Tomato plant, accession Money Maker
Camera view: bottom (45 deg); turntable rotation: 90 degrees
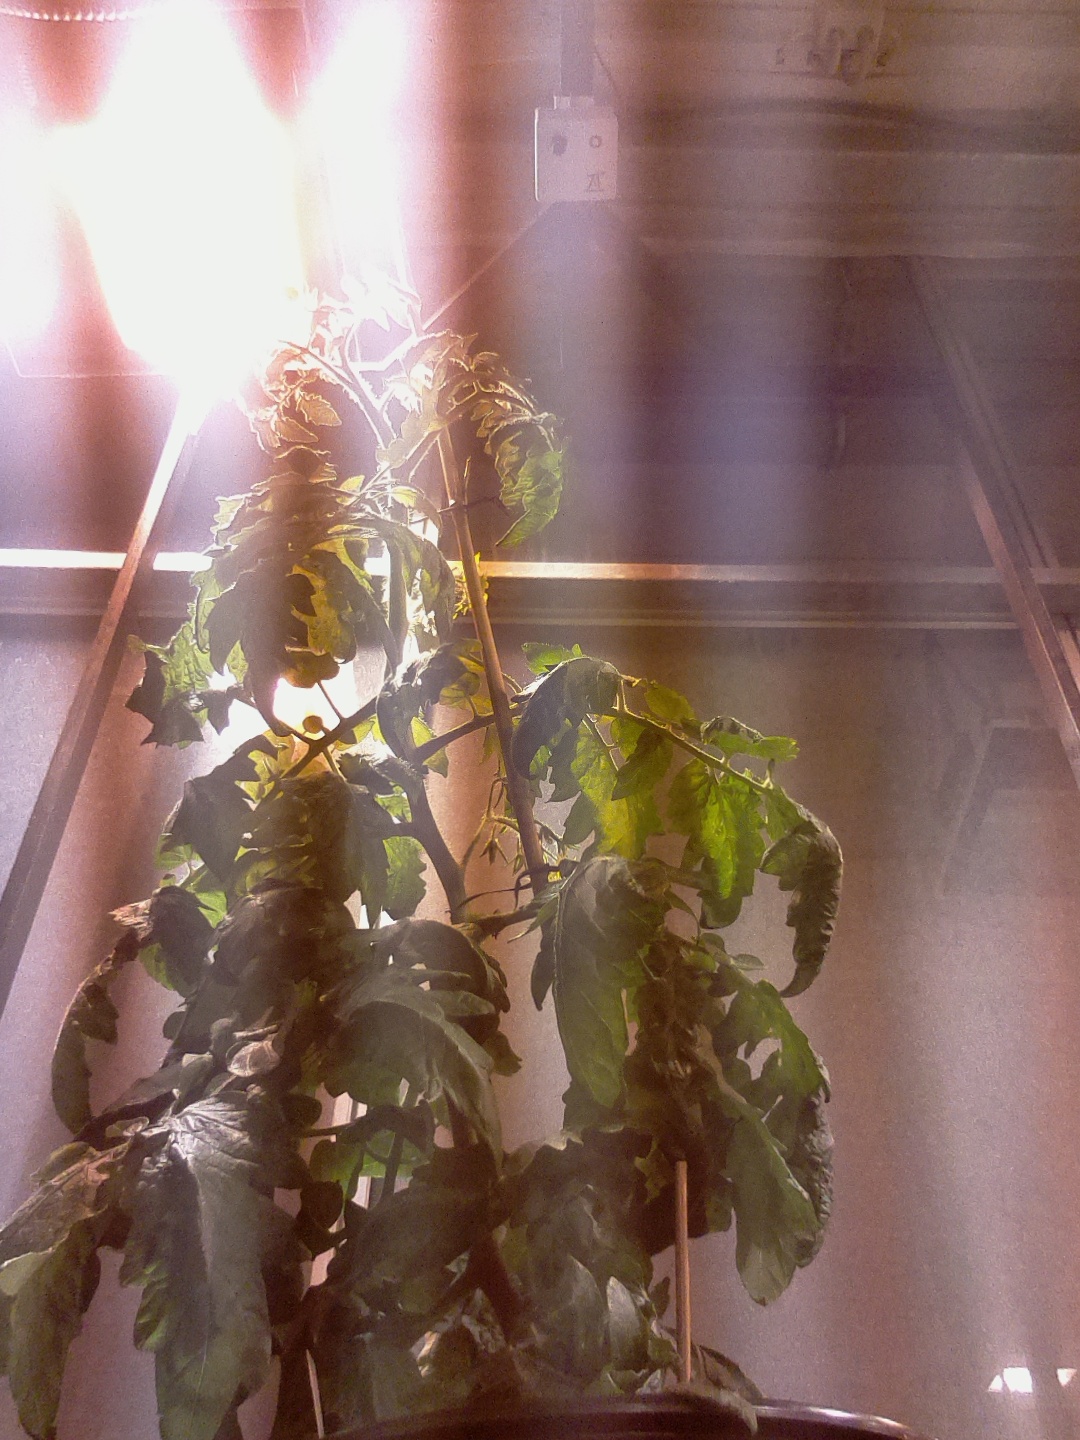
BBCH growth stage 65: Full flowering, 50%-60% of flowers open, first petals falling